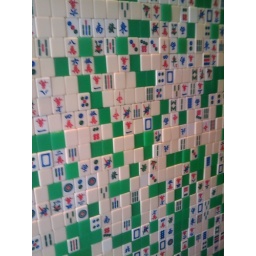
strange domino-like wall in japanese house